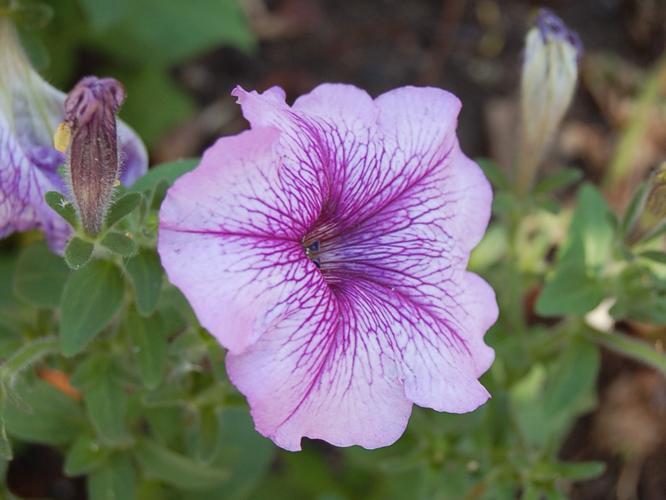
Label: petunia